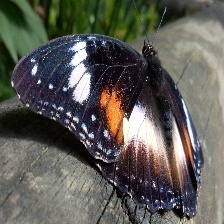
Species: ORCHARD SWALLOW